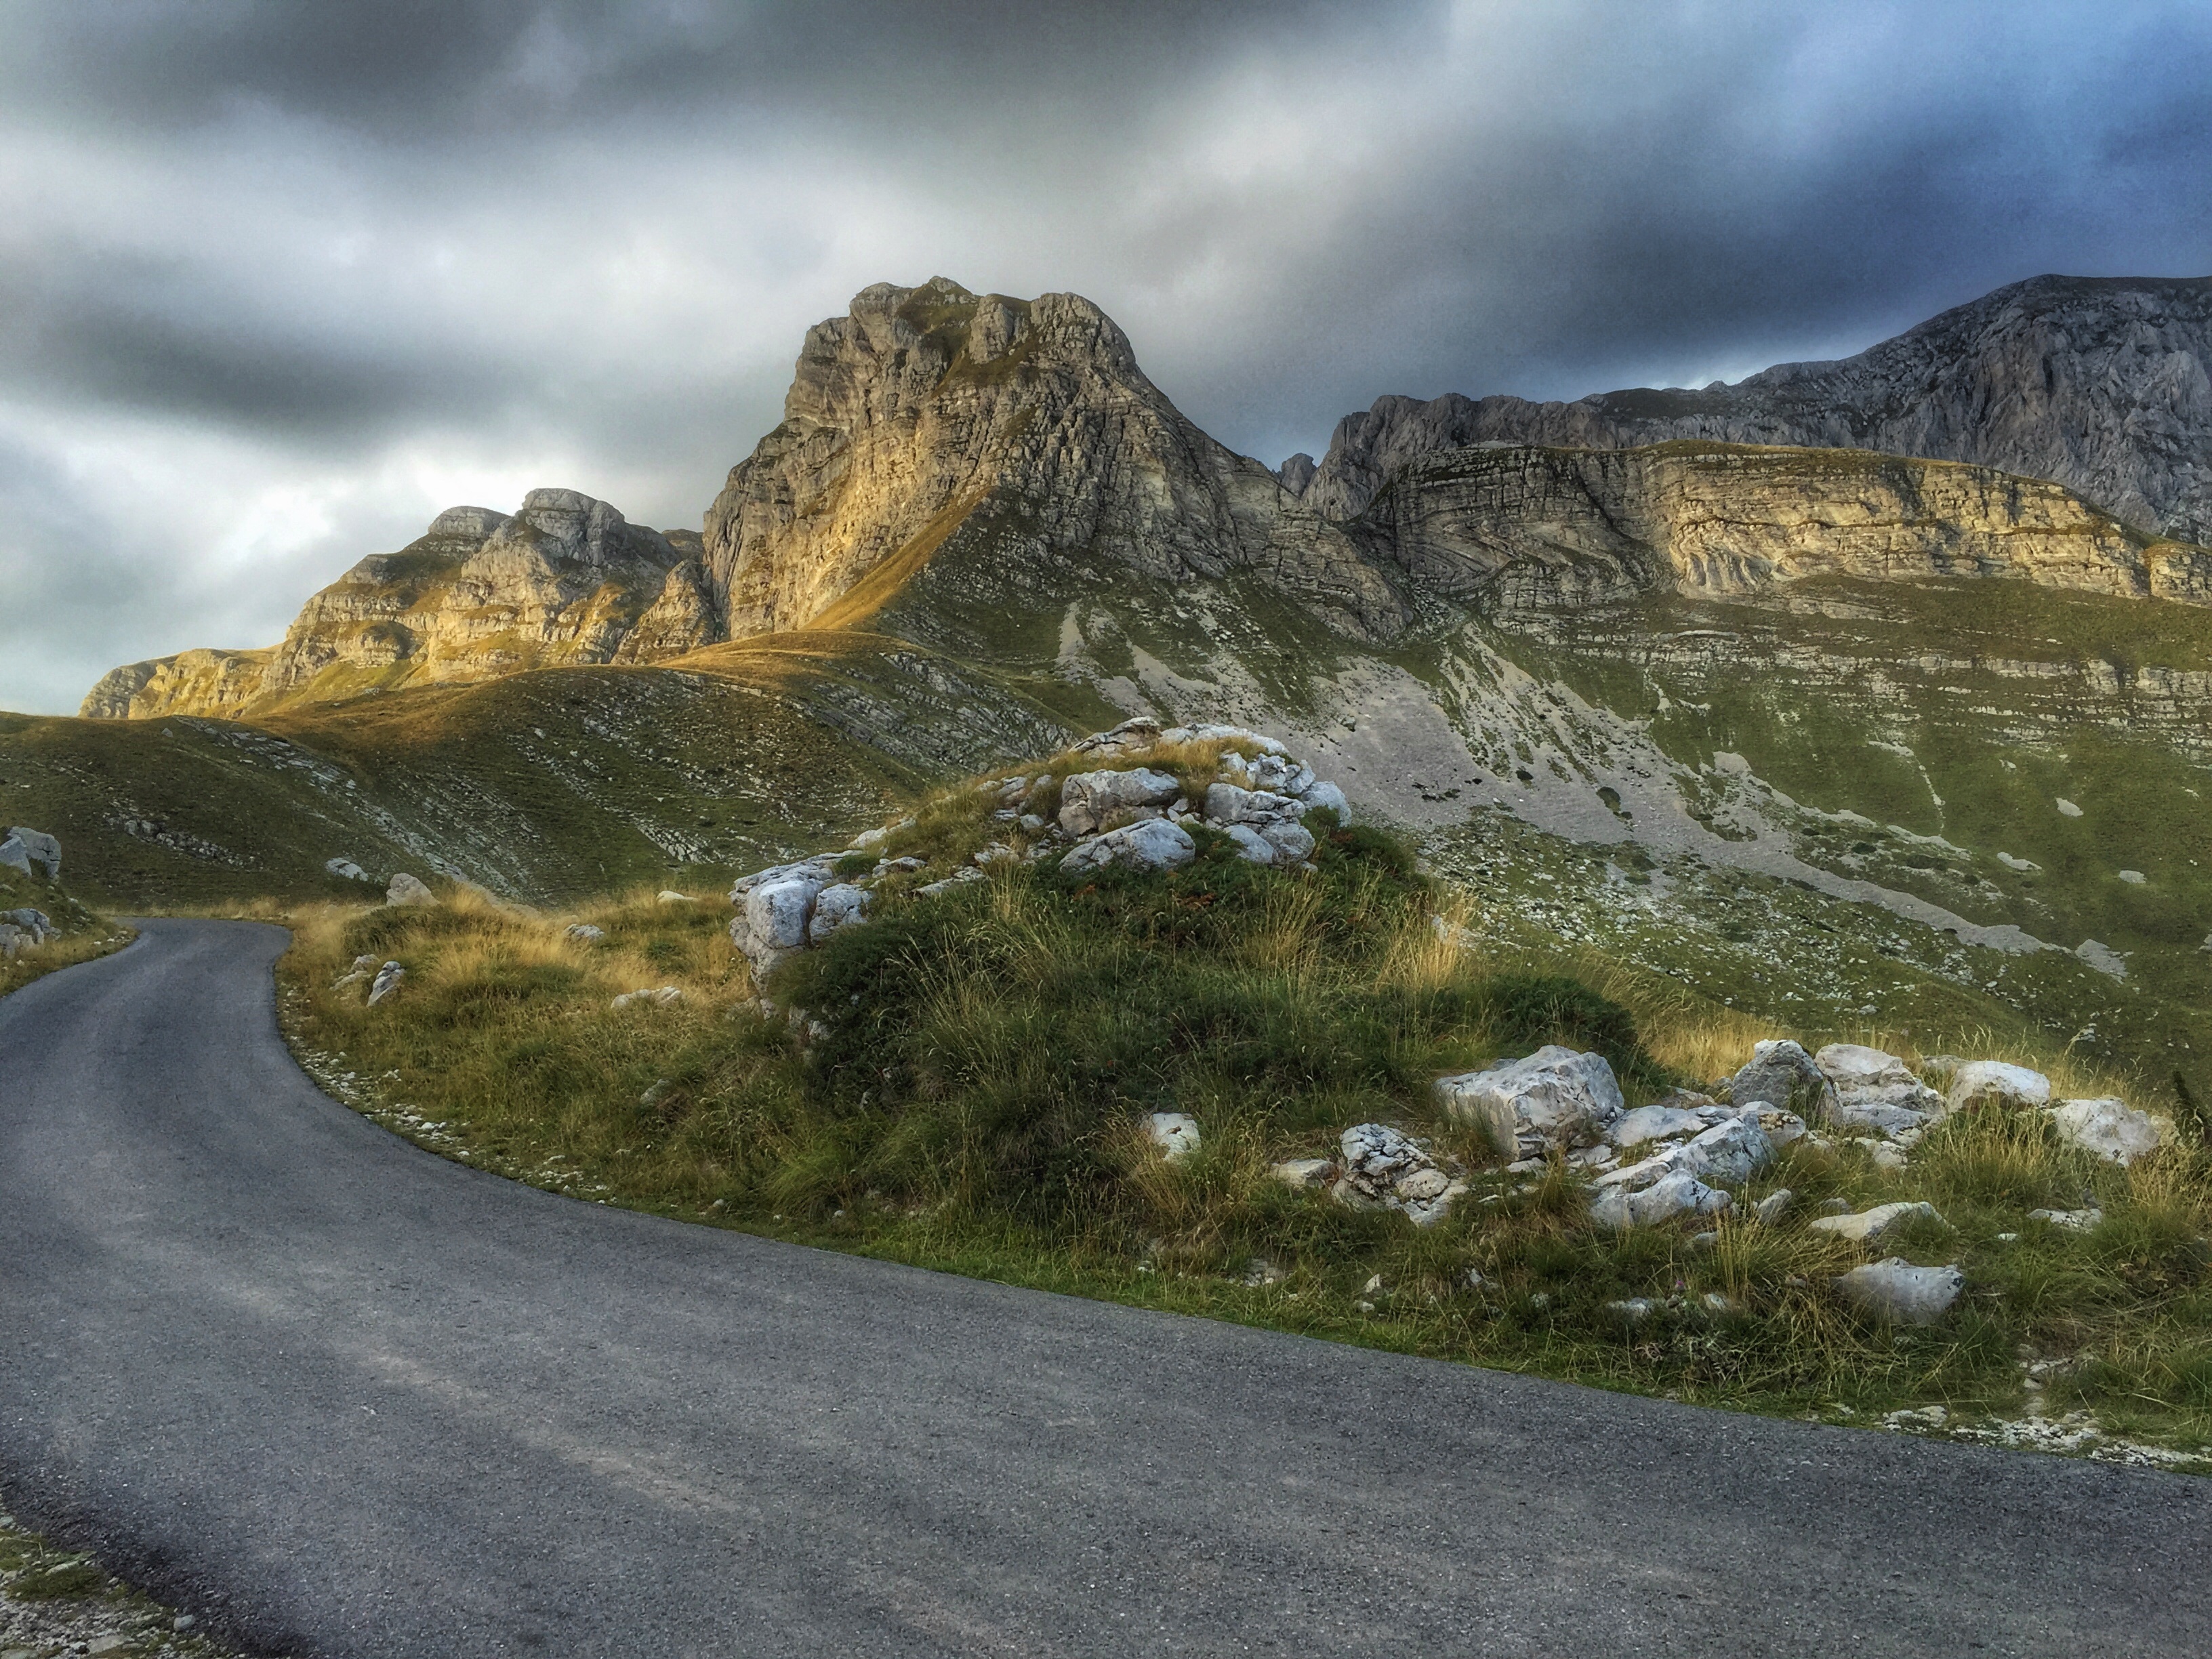
landscape, tree, nature, grass, rock, mountain, cloud, sky, road, hill, view, mountain range, mediterranean, motorcycle, rocky, highland, terrain, national park, tour, geology, mountains, escarpment, fell, elevation, montenegro, mountain pass, balkan, meteorological phenomenon, mountainous landforms, computer wallpaper, mount scenery